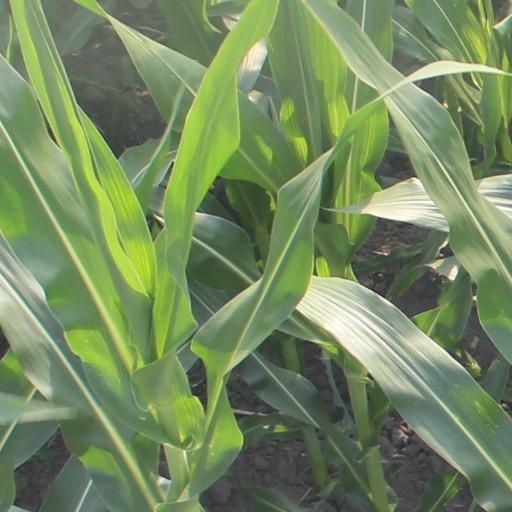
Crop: maize; corn